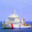
Label: ship